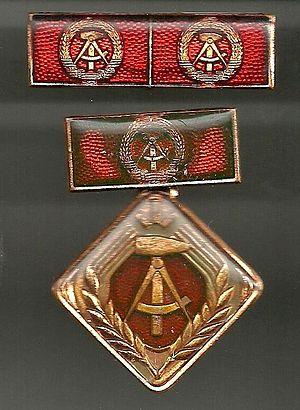
La médaille de militant du travail socialiste était un prix décerné par l’État à la République démocratique allemande sous la forme d’un ordre. Créée le 28 juillet 1969, elle a remplacé les prix décernés jusque-là par la médaille du Plan des Sept Ans, dont le prédécesseur était la médaille du Plan Quinquennal et la médaille de l’excellence. Le FDJ et le FDGB ont également décerné des titres honorifiques à des jeunes militants ainsi qu’à d’excellents jeunes militants, qui ont été décernés à des jeunes à l’école ou qui ont suivi une formation au-delà du niveau d’engagement et de performance requis.